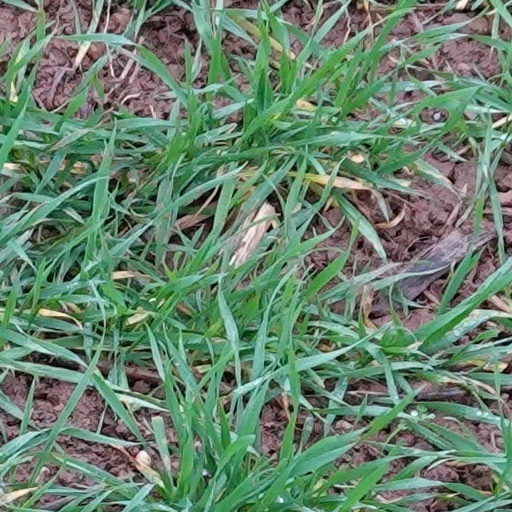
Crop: wheat